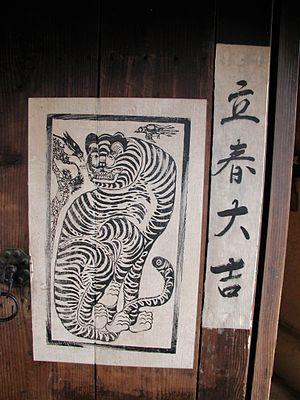
Une estampe en gravure sur bois de tigre sur une porte du Village folklorique coréen (Minsokchon) à Yongin au Gyeonggi. On y voit joint un texte calligraphié en caractères chinois (hanja): «
Minhwa est un terme coréen désignant les images d'art populaire. Cette forme d'art populaire coréen est produite principalement par des artistes itinérants ou inconnus sans formation savante, imitant les tendances contemporaines dans les beaux-arts à des fins d'utilisation quotidienne ou de décoration.